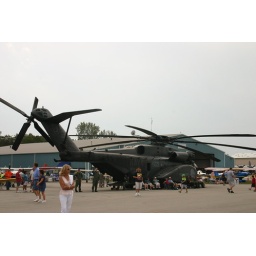
People sitting by an airplane at the air show in Middletown, Ohio.